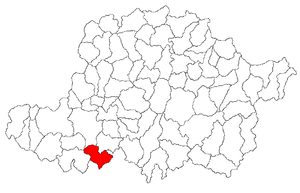
Șagu est une commune du județ d'Arad, Roumanie qui compte 3 776 habitants.